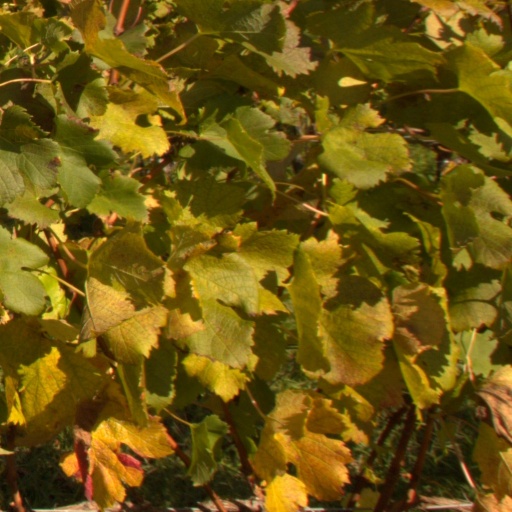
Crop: grape